Nanette Bordeaux

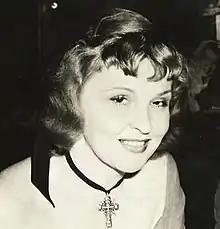
Bordeaux in the 1940s

Hélène Olivine Veilleux (April 3, 1911September 20, 1956), known professionally as Nanette Bordeaux, was a French Canadian-born American film actress. Bordeaux made over 15 film appearances between 1942 and 1957.